Arkansas

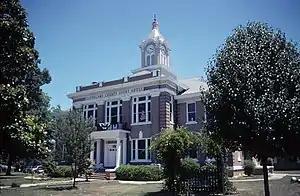
Cleveland County Courthouse in Rison

Arkansas borders Louisiana to the south, Texas to the southwest, Oklahoma to the west, Missouri to the north, and Tennessee and Mississippi to the east. The United States Census Bureau classifies Arkansas as a southern state, sub-categorized among the West South Central States. The Mississippi River forms most of its eastern border, except in Clay and Greene counties, where the St. Francis River forms the western boundary of the Missouri Bootheel, and in many places where the channel of the Mississippi has meandered (or been straightened by man) from its original 1836 course.